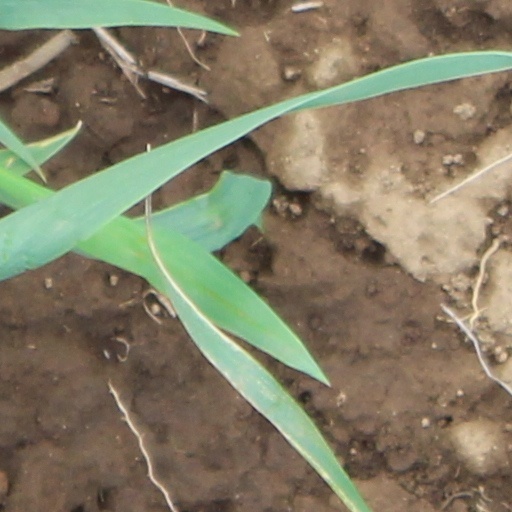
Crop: wheat